Rakı

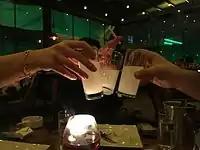
Toasting with rakı, in typical rakı glasses

In Turkey, rakı is the national alcoholic drink, it is traditionally consumed with chilled water on the side or partly mixed with chilled water, according to personal preference. Rakı is rarely consumed without the addition of water. Ice cubes are often added. Dilution with water causes rakı to turn a milky-white colour, similar to the louche of absinthe. This phenomenon has resulted in the drink being popularly referred to ('lion's milk'). Since ('lion') is a Turkish colloquial metaphor for a strong, courageous person, this gives the term a meaning close to 'the milk for the strong'.